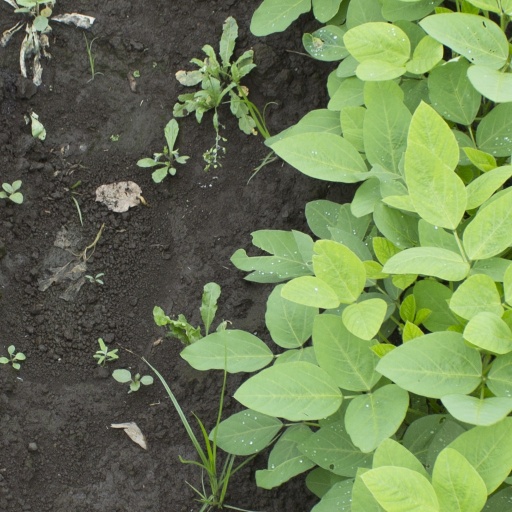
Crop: soybean